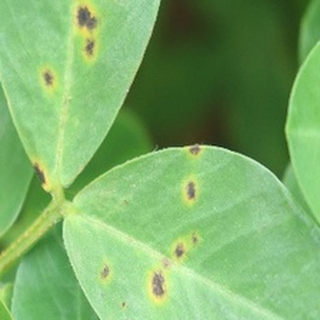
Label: groundnut_early_leaf_spot